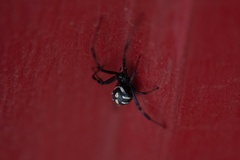
Species: Lactrodectus_hesperus